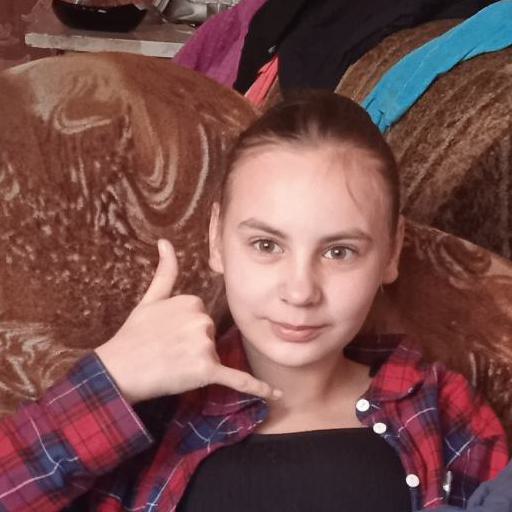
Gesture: call